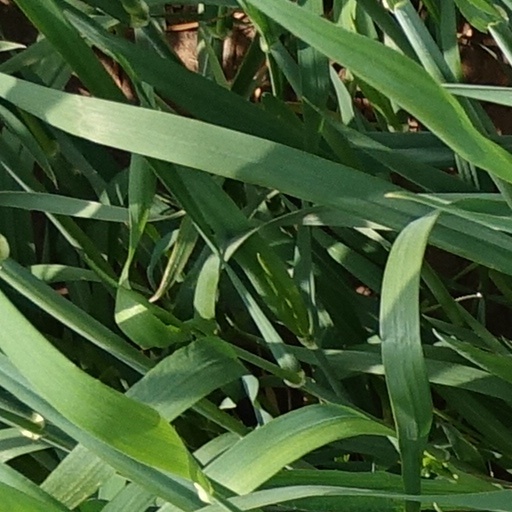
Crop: wheat